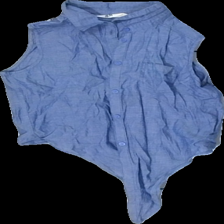
View: front
Type: Blouse
Category: Children
Brand: H&M
Colors: Blue
Material: 100% Cotton
Cut: None
Size: 152
Season: All
Damage location: top center
Price range: 50-100
Recommended usage: Reuse